Typhoon Maggie

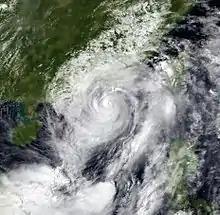
Typhoon Maggie after peak intensity south of China on June 6

Due to the broad nature of the system, heavy rain from Maggie caused flooding and mudslides in the Philippines, which left three people dead and two others with injuries. In northern Vietnam and parts of southeast Asia, the storm's remnants dropped heavy rainfall up to 100 mm (4 in), which caused localized flooding but were mostly beneficial to crops in the country.